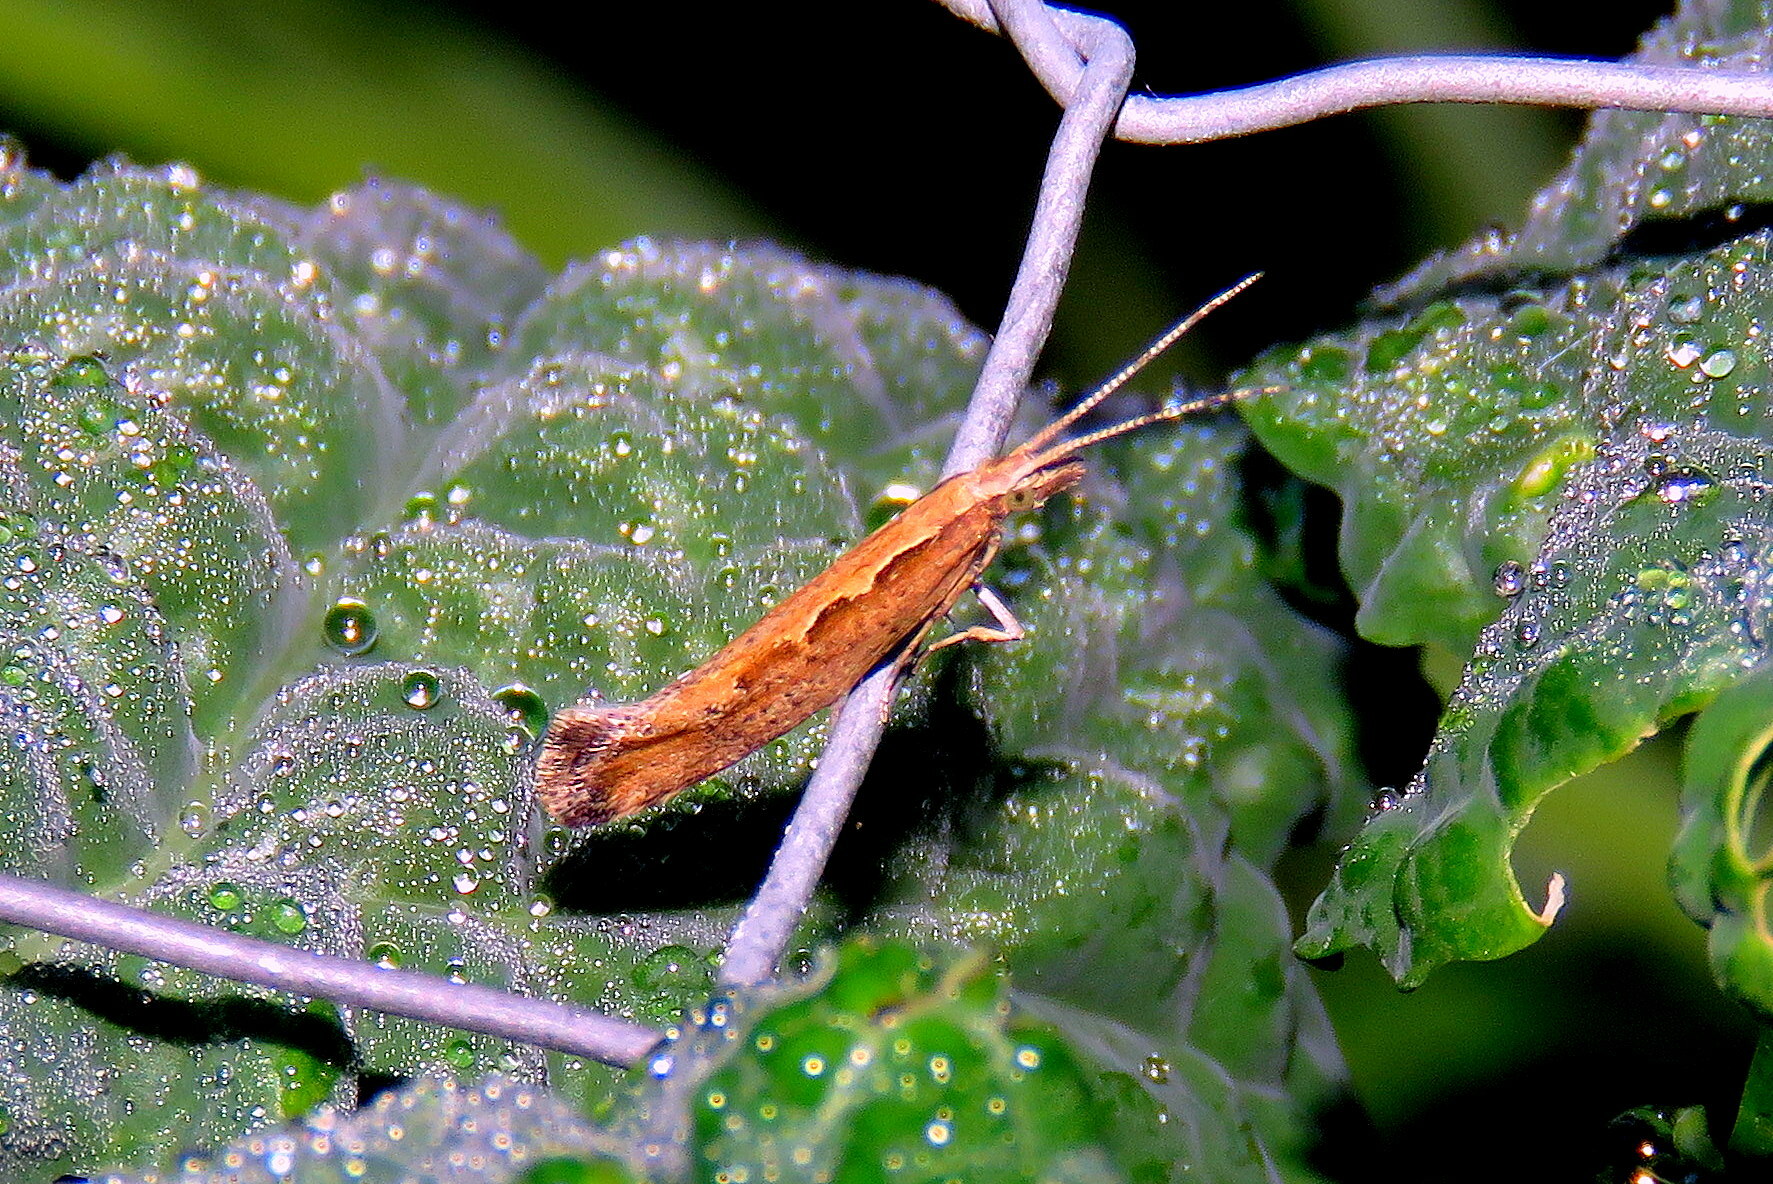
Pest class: diamondback_moth